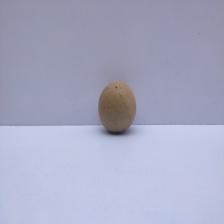
Size: Small